El Gour, Morocco

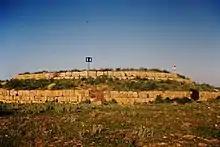

El Gour, or Bazina du Gour, is an ancient archeological site located in the Fès-Meknès region of northern Morocco. Estimates date the site at being constructed some time between the 4th and 2nd centuries BCE.